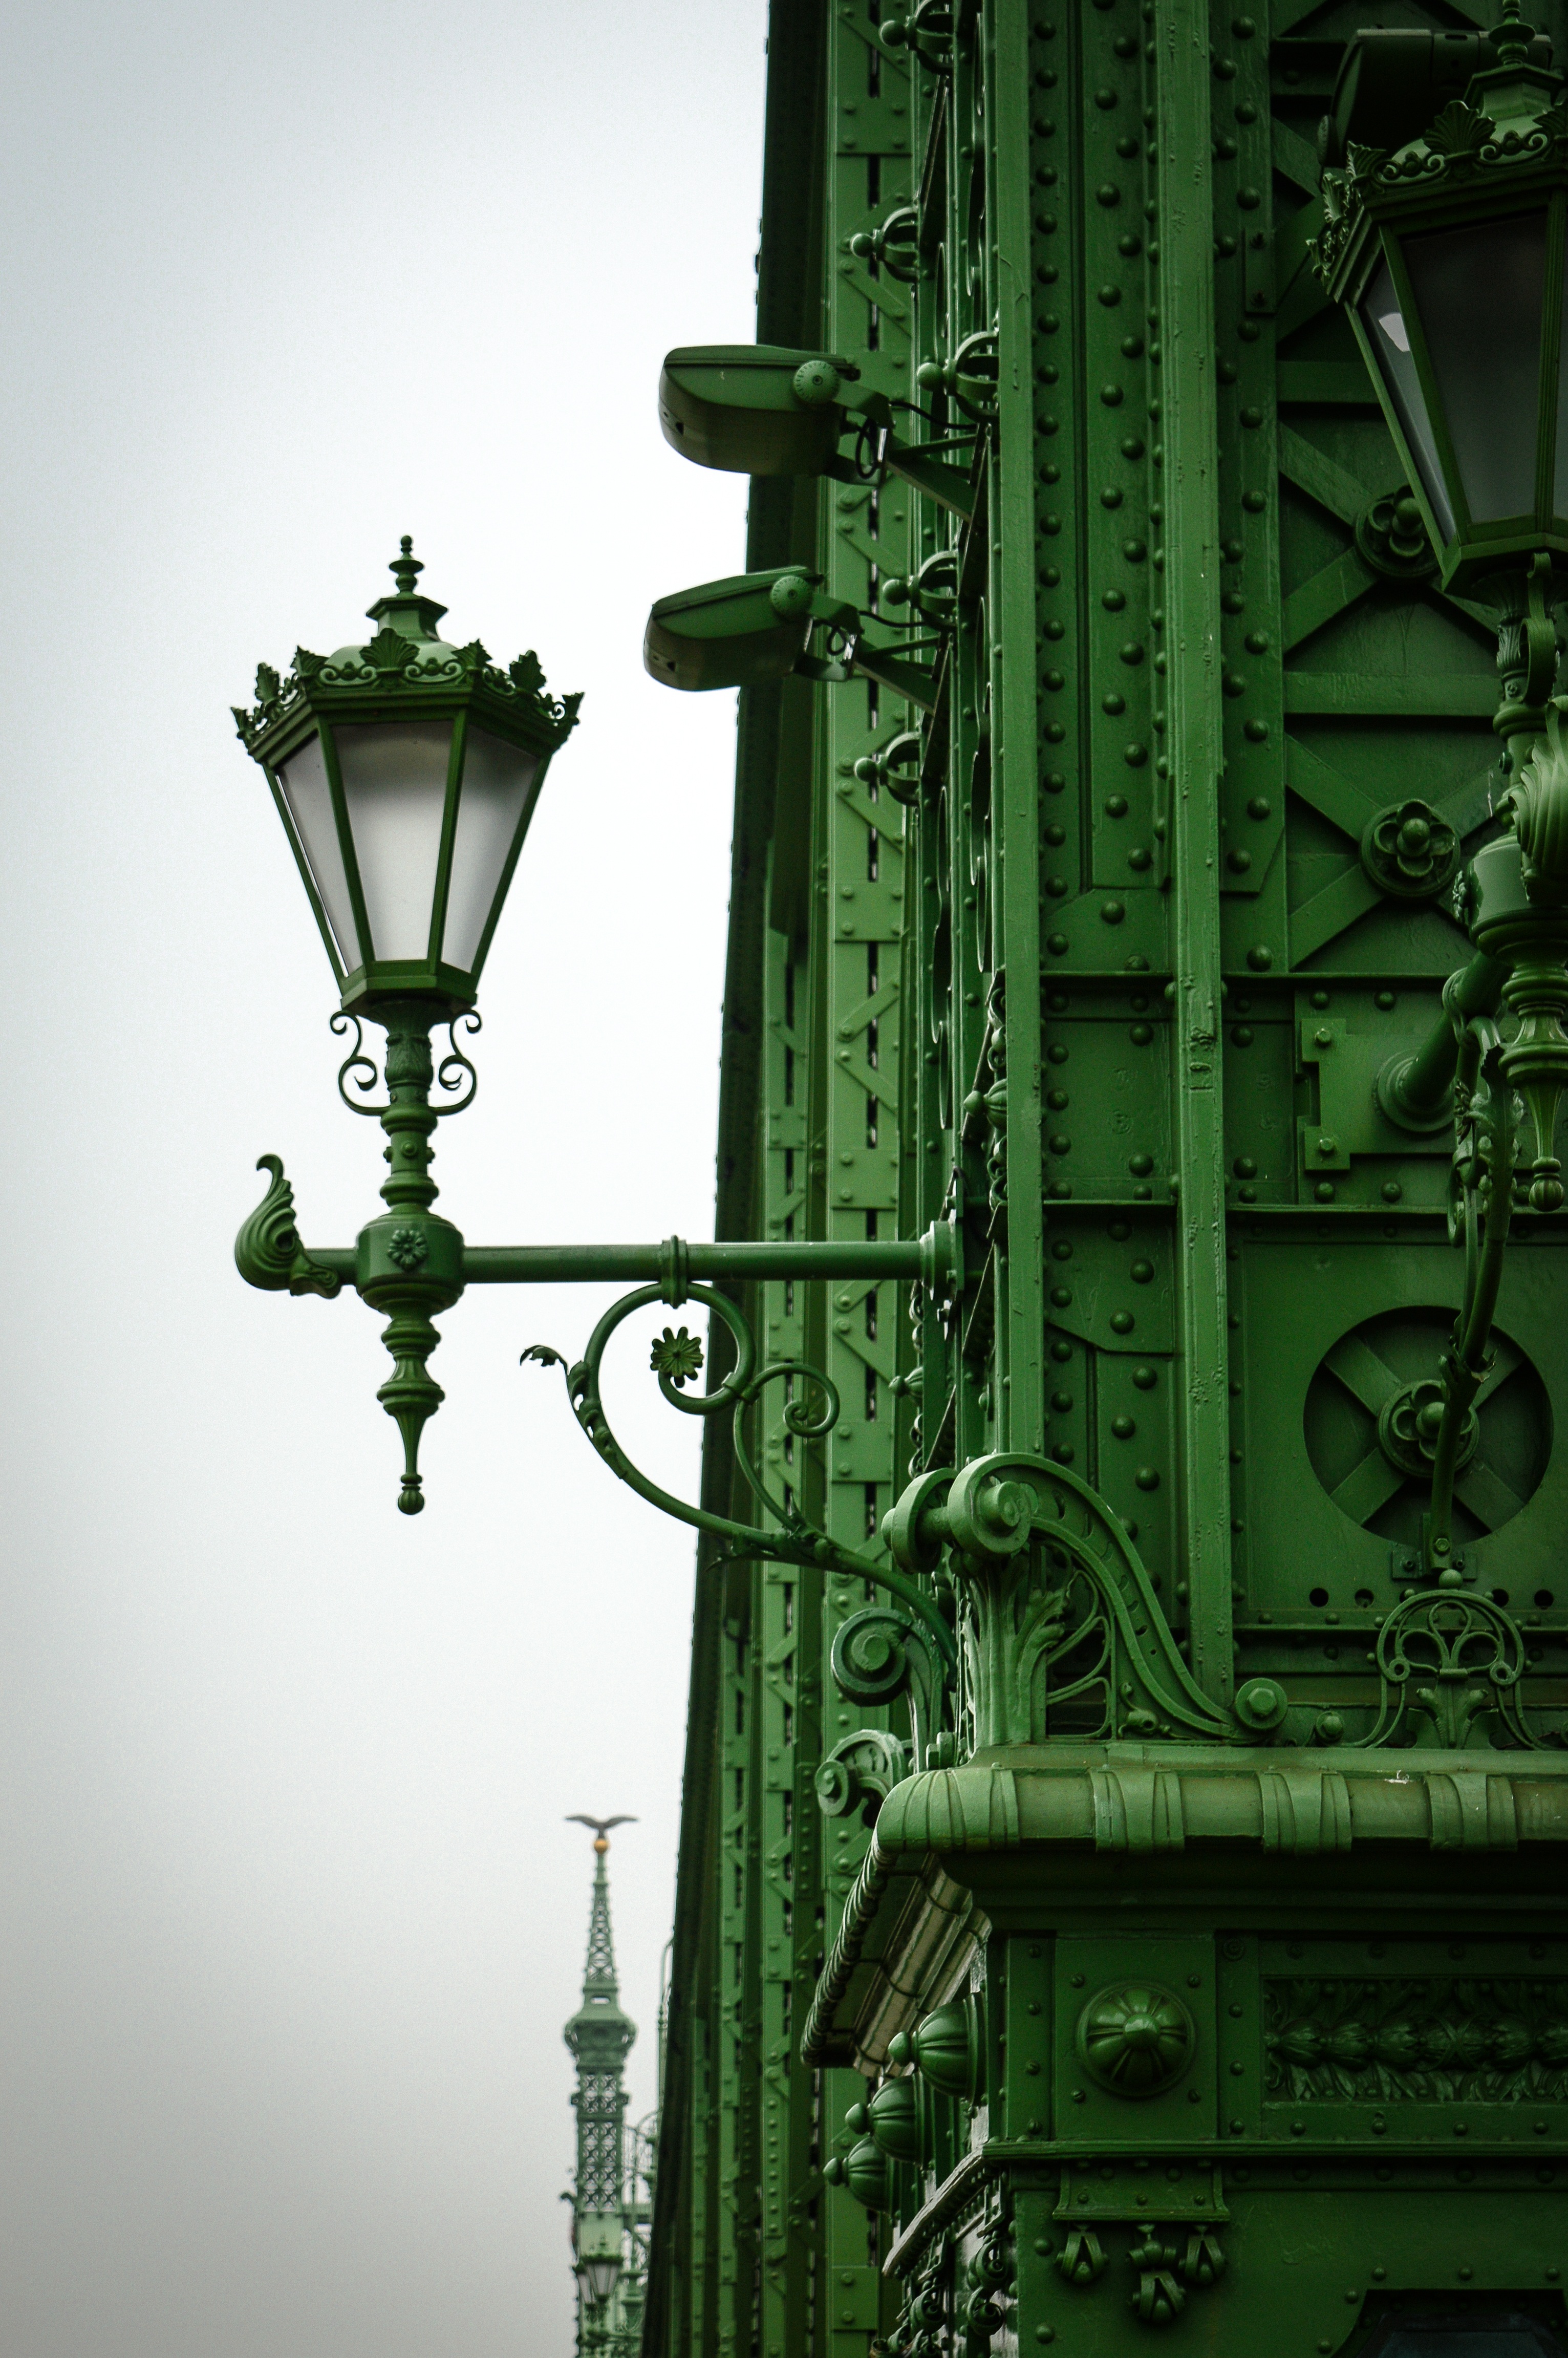
light, architecture, fog, bridge, town, city, urban, river, foggy, cityscape, tourist, travel, europe, green, column, symbol, industry, street light, lamp, electricity, tourism, lighting, capital, danube, light fixture, budapest, hungary, center, history, famous, detail, historical, hungarian, freedom bridge, urban area, szabads g h d